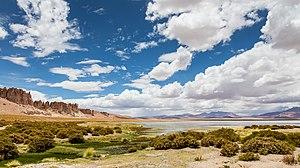
La réserve nationale Los Flamencos est une réserve naturelle située sur la commune de San Pedro de Atacama, dans la région d'Antofagasta au nord du Chili. La réserve couvre une superficie totale de 740 km² dans l'écorégion Puna sèche des Andes centrales et est divisé en sept sections.